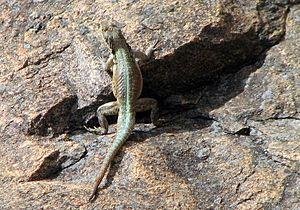
Oplurus grandidieri, Réserve communale d'Anja, Madagascar
La faune de Madagascar, tout comme sa flore, est très riche. En effet celle-ci présente entre 80 % et 90 % d'espèces endémiques. Cette notion d'endémisme bien qu'elle ne soit pas inexacte reste subjective, puisque dépendante du niveau taxonomique à partir duquel se positionne l'observateur et de la surface ou du milieu considéré. De nombreux taxons spécifiques ou génériques, sont strictement endémiques à Madagascar, mais aussi, plus rarement au niveau de la famille et atteignent donc des taux d'endémisme proche ou égaux de 100 %.
Oplurus grandidieri est une espèce de sauriens de la famille des Opluridae.